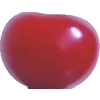
Label: cherry_sour